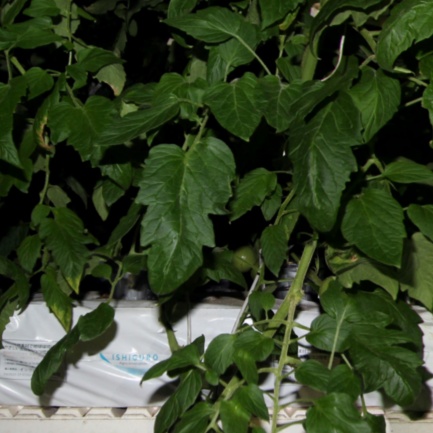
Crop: tomato